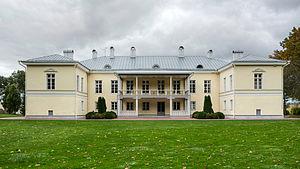
Voici une liste de manoirs en Estonie.
Mäetaguse est un petit bourg estonien du Virumaa oriental en Estonie faisant partie de la commune de Mäetaguse.